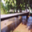
Label: bridge